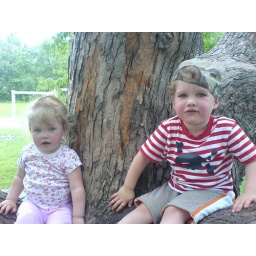
pic doesn't show they are in a tree 10 ft off the ground